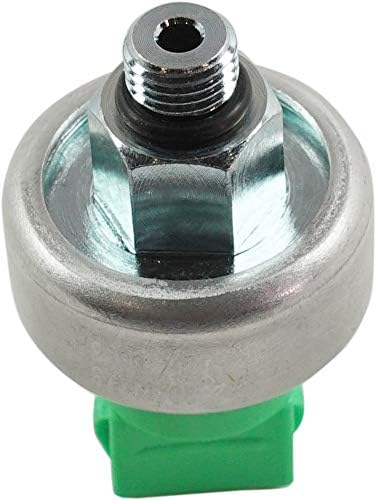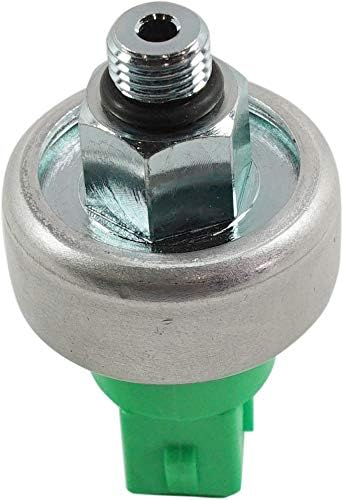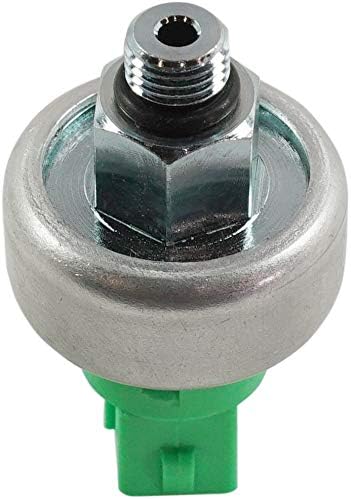
Evan-Fischer Power Steering Pressure Switch Compatible With 2001-2003 Ford Escape & Mazda Tribute
Category: Automotive
Evan Fischer products are affordable replacement product for your restoration needs; this is a replacement item manufactured in accordance to industry standards to ensure product durability and reliability. All Evan Fischer products are covered by 1-Year Unlimited Mileage Warranty .
Features: Direct Replacement Power Steering Pressure Switch Compatible With 2001-2003 Ford Escape & Mazda Tribute | Direct Replacement Power Steering Pressure Switch Compatible with 1999-2002 Mercury Cougar & 1995-2000 Ford Contour & 1995-2000 Mercury Mystique | Replaces OE Number F5RZ3N824A | A high quality, Direct Fit OE Replacement Power Steering Pressure Switch, with FREE 1-year UNLIMITED mileage warranty coverage on Evan-Fischer items purchased thru AUTO PARTS GIANT Store